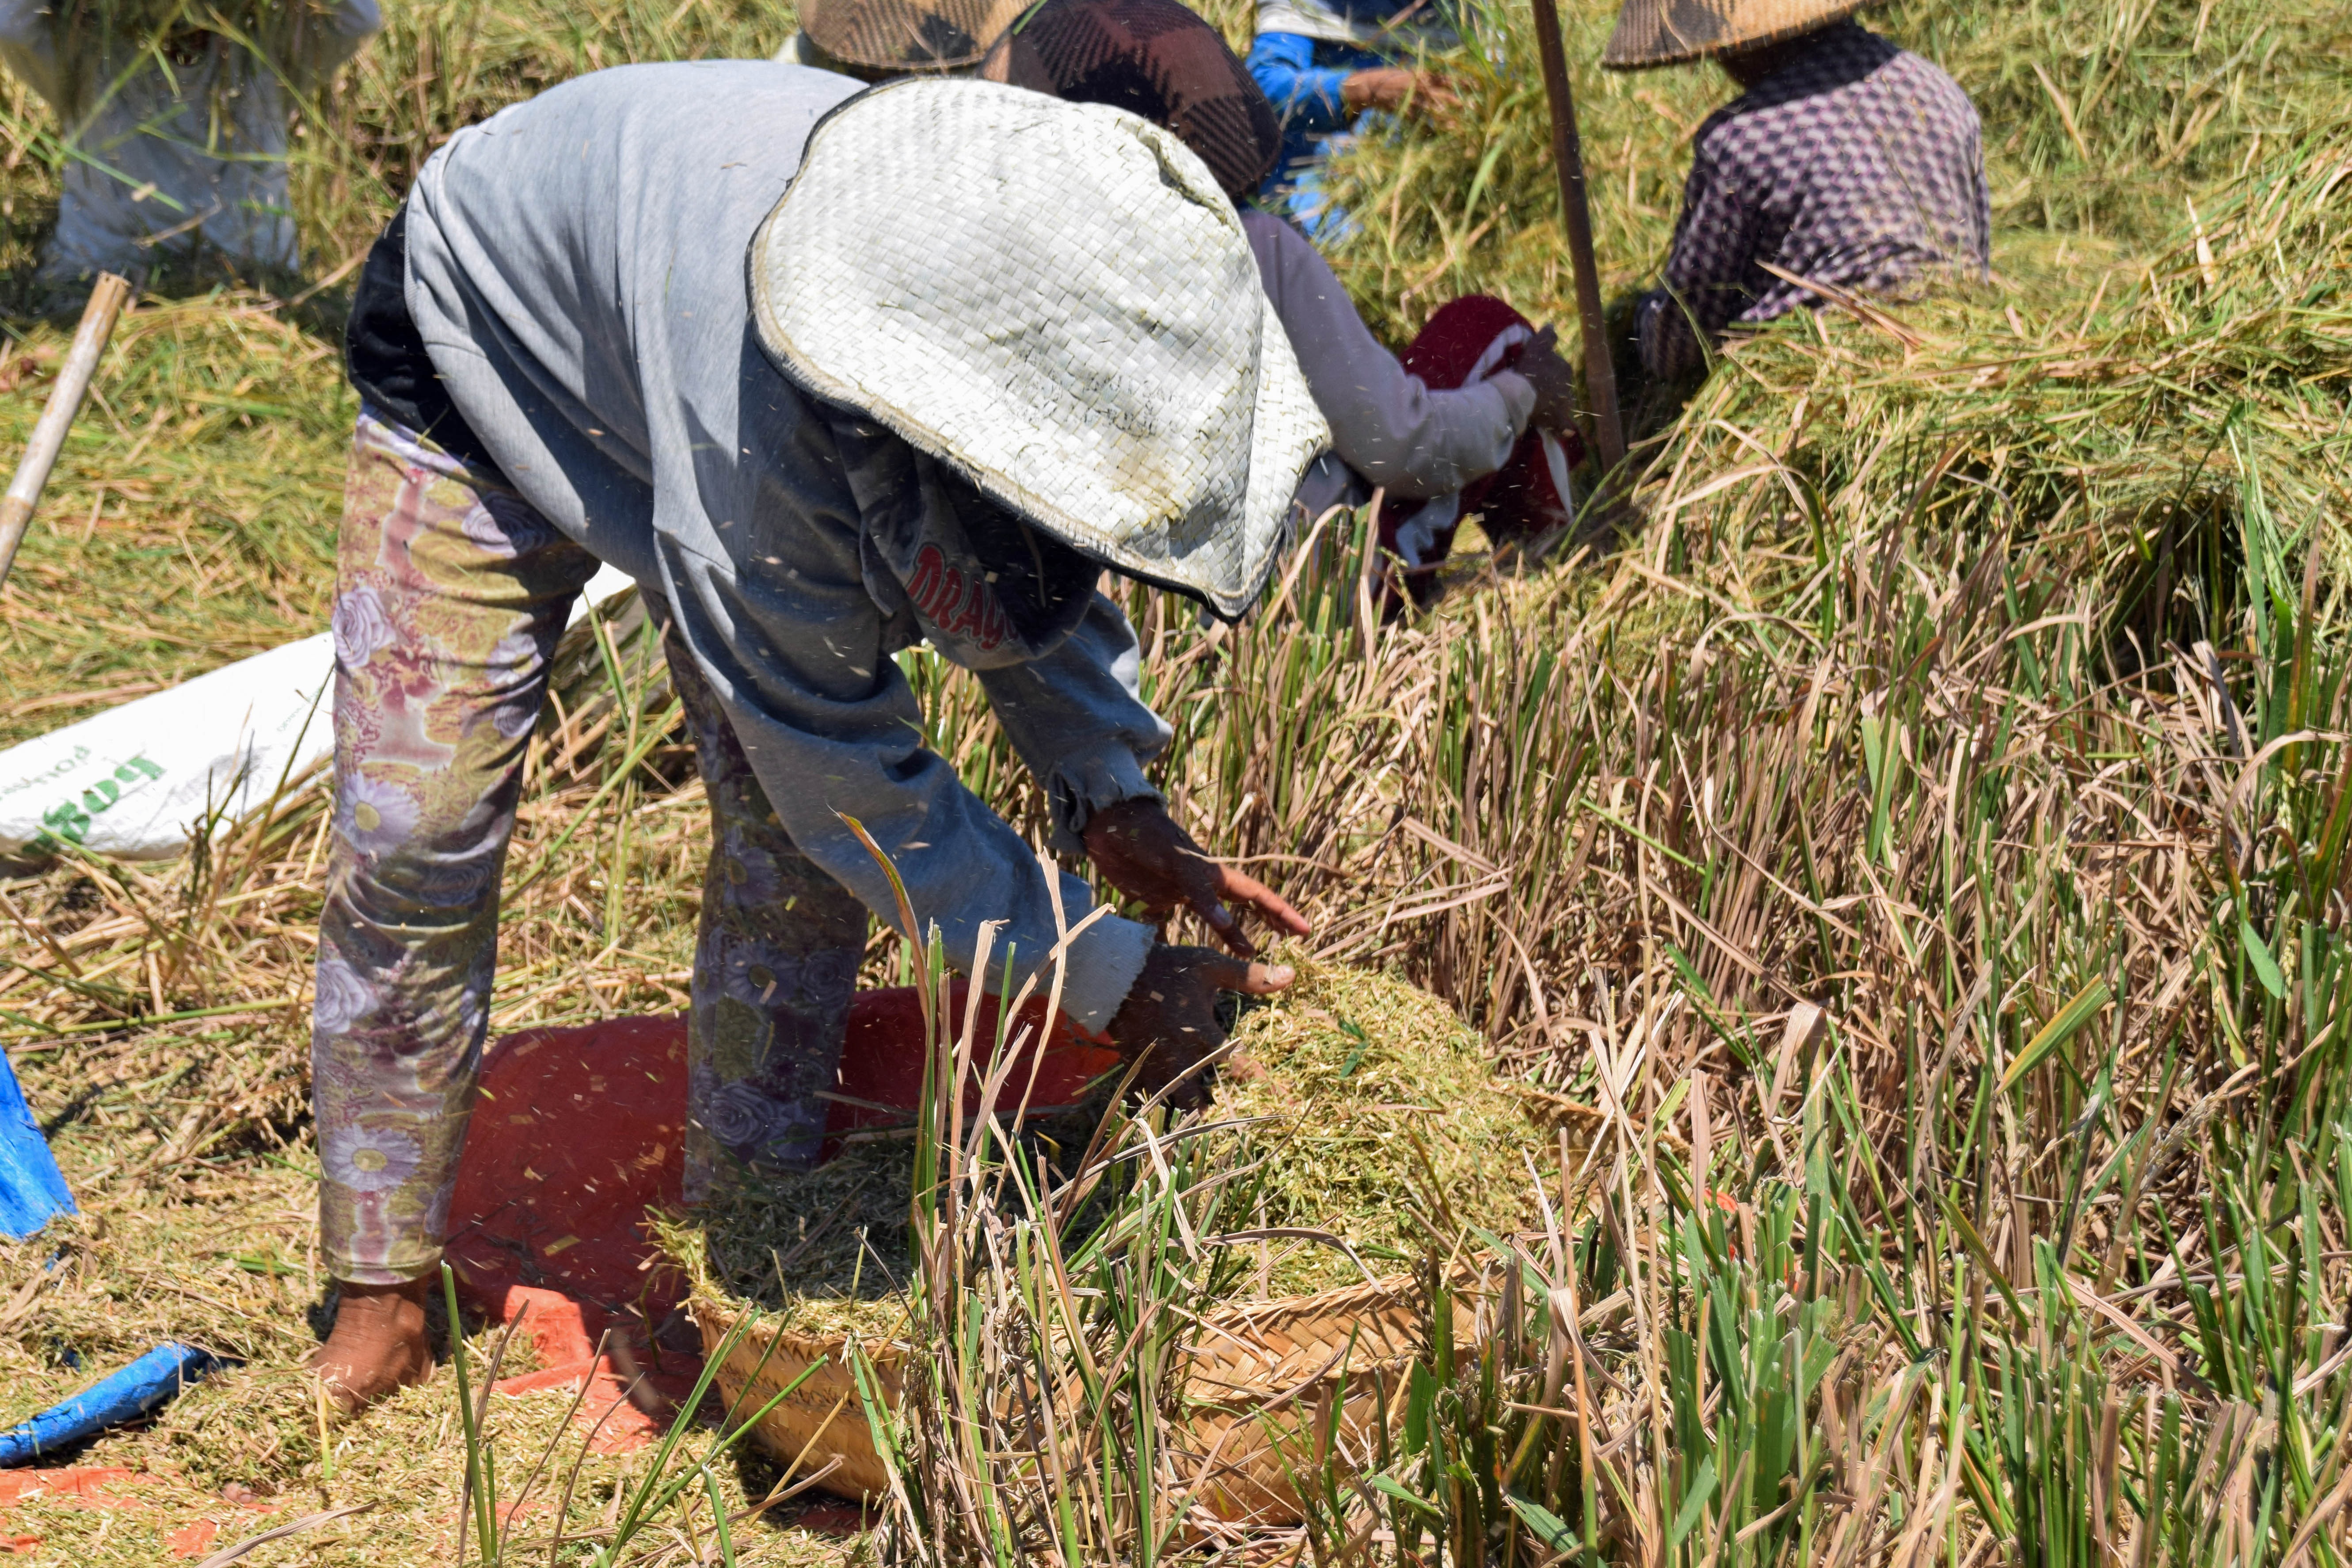
plant, woman, field, farm, travel, harvest, crop, agriculture, plantation, indonesia, bali, rural area, fieldwork, rice fields, farmer's wife, rice harvest, grass family, farmworker